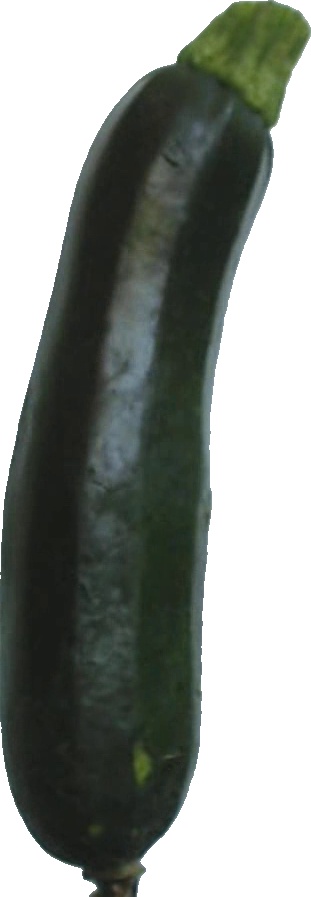
Label: zucchini_dark_1